Myles Brand

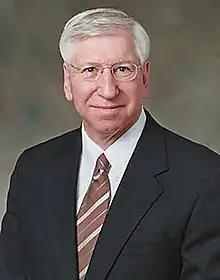
Brand in 2009

Myles Neal Brand (May 17, 1942 – September 16, 2009) was a philosopher and university administrator who served as the 14th president of the University of Oregon, the 16th president of Indiana University, and the fourth president of the National Collegiate Athletic Association (NCAA) of the United States.